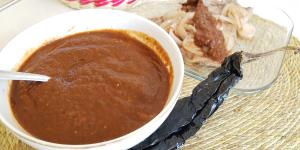
salsa de chile pasilla